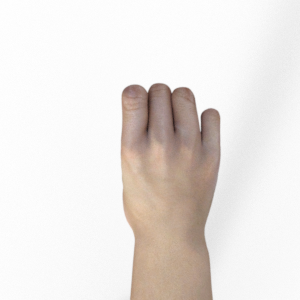
Label: rock